Dialogue journal

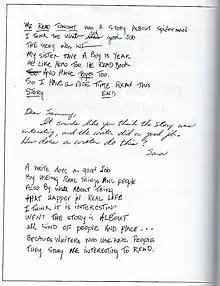
Teacher writing with a student about a story they have read

In dialogue journal interactions, reading and writing are integrated as communicative activities. A few researchers have directly explored the value of dialogue journal writing for developing and assessing reading competence, especially for students acquiring English as a second language and in literature and reading classes with developing readers. One question about the writing is to what extent, and in what ways, it serves as a reading text.